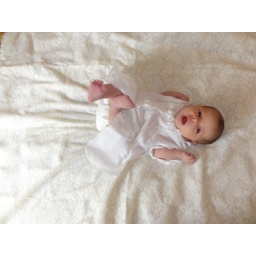
Lyla in her white dress 3